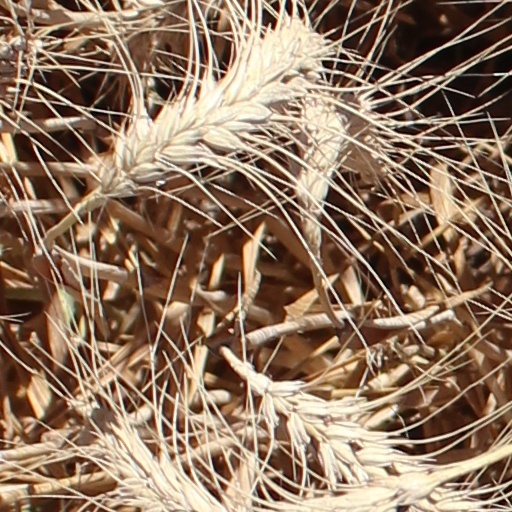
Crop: wheat